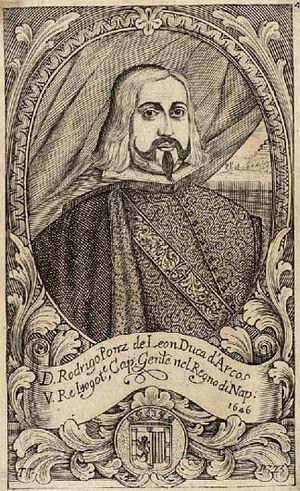
Rodriguez Ponce de Léon est un vice-roi de Valence de 1642 à 1645 et vice-roi de Naples de 1646 à 1648 espagnol. Il est né le 1602 et mort en 1658.